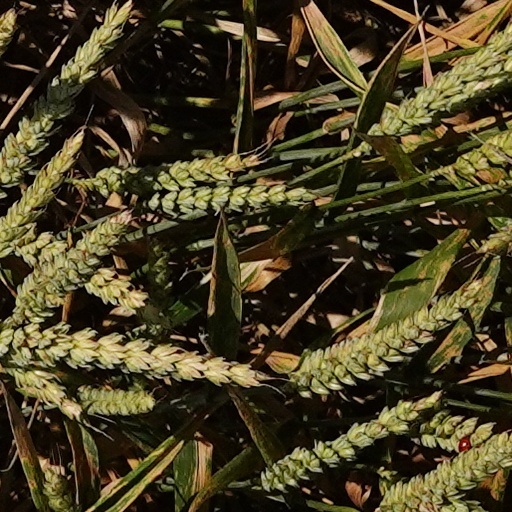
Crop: wheat